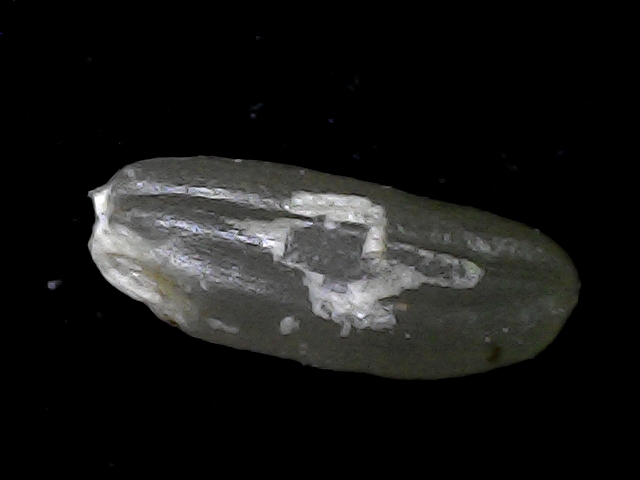
Rice variety: BD79